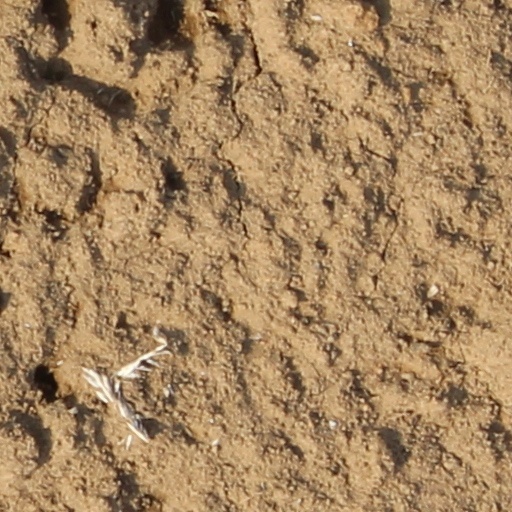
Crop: wheat